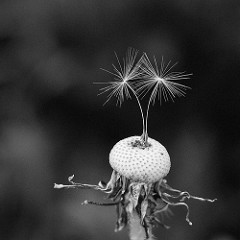
Flower: dandelion